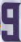
Number: 9